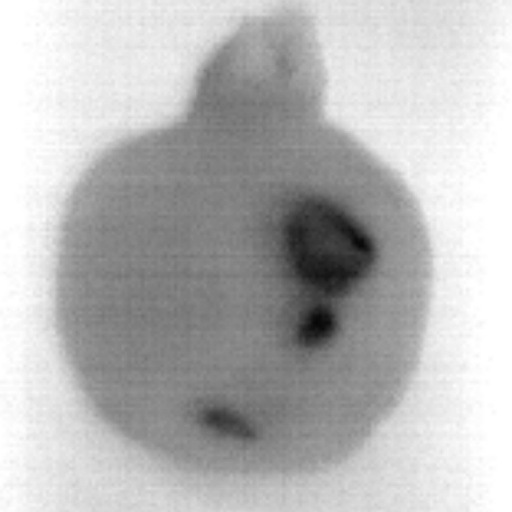
Label: Minor Defect